Guilty (2020 film)

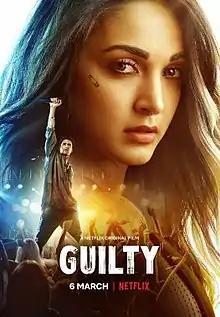
Official release poster

Guilty is a 2020 Indian Hindi-language thriller drama film directed by Ruchi Narain and written by Ruchi Narain, Kanika Dhillon and Atika Chohan. Starring Kiara Advani, the film follows the story of a songwriter whose boyfriend is accused of rape during the era of #MeToo. The film is the first production venture of Dharmatic, the digital arm of Karan Johar's Dharma Productions. It was released on 6 March 2020 on Netflix.